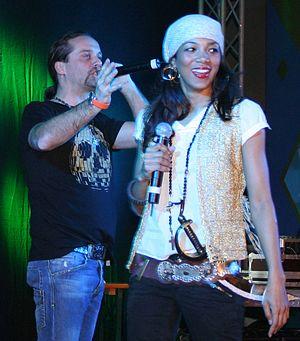
Alex Christensen est un compositeur de musique dance, un producteur et un disc jockey allemand.
Yasmin Knock, connu sous le nom d'artiste Yasmin K. ou Y-Ass, est une chanteuse allemande. Elle a été connue par sa participation à la deuxième édition du spectacle casting Popstars, à l'automne 2001, par la chaîne de télévision allemande RTL II et à son succès Du hast den schönsten Arsch der Welt.